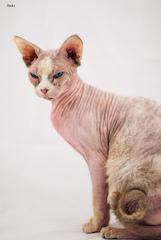
Sphynx